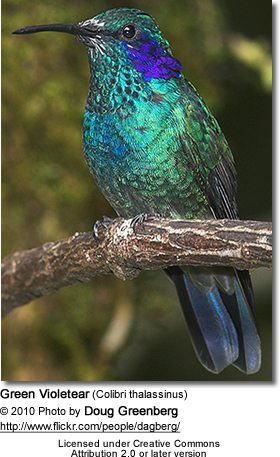
a medium sized bird that has multiple tones of blue and green and indigoa bright green feathered bird with a long beak and long tailfeatherssmall fluorescent green and blue bird with long black beak and short black tarsus
this bird is shiny and colorful, it has a mixture of blue and green, and has a long pointed hook bill with a purple cheek patch.
this bird is green and blue and has a long, pointy beak.
this is a bird with multiple colors of blue and a long and dark blue bill.
a with a bright teal coloring with a long thin, slight curved black beak.
this bird has wings that are green and has a blue throat
this is a blue, green and black bird with a long thin downward curved black beak and black eyes.
this bird has wings that are green and has a long bill
Species: Green Violetear